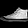
Label: Sneaker